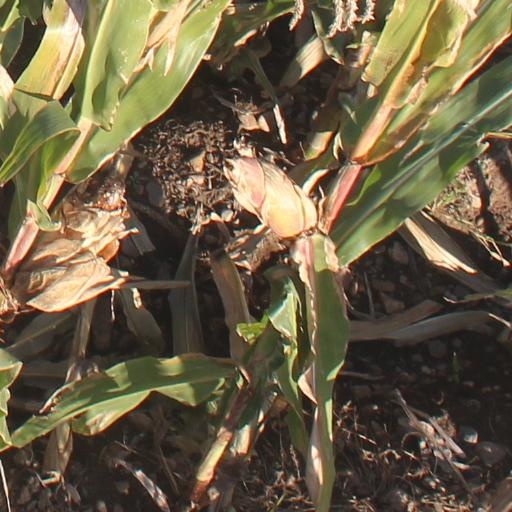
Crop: maize; corn